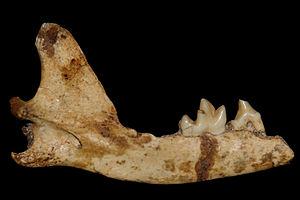
Vulpes skinneri est une espèce éteinte de canidés. La découverte des restes fossiles de ce renard, datés du début du Pléistocène, a été effectuée sur le site de Malapa, en Afrique du Sud, connu pour avoir livré des restes d'hominidés de l'espèce Australopithecus sediba.